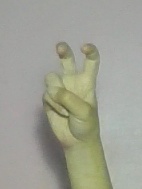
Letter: toot